WeatherStar

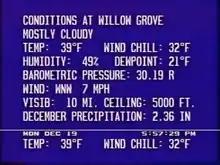
Capture from a WeatherStar III unit, showing conditions for Willow Grove, Pennsylvania.

The Weather Star III, released in 1986 as an upgrade to the Weather Star II, was another text-only unit that was essentially identical to the two prior WeatherStar models, though with additional internal improvements and forecast products (and consequently, more local forecast sequences). However, TWC decided to drop one of the products included in the unit, "Weather Information," soon after the introduction of the STAR III.